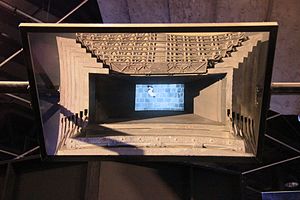
Magiske objekter i Harry Potter / Opbevaring / Alastor Dunders kiste
Alastor Dunders kiste
Den følgende liste indeholder Magiske objekter i Harry Potter-serien. Alle disse ting eksisterer for personerne i J.K. Rowlings romanserie.